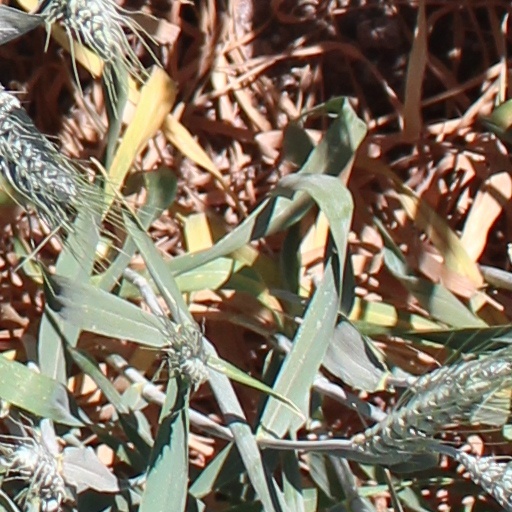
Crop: wheat